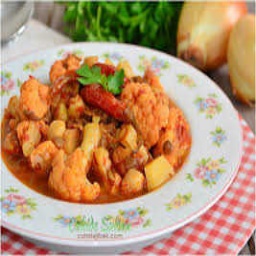
Label: Cauliflower_recipes